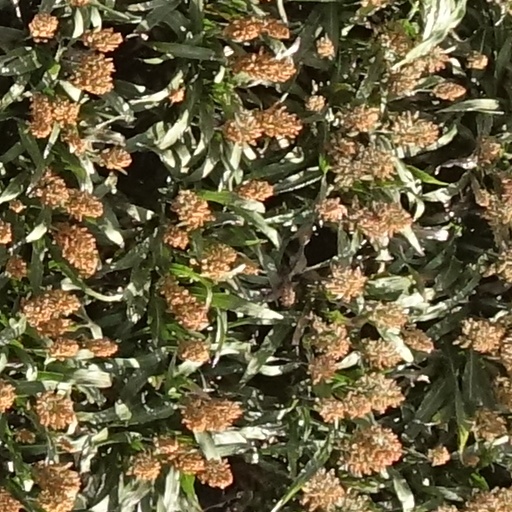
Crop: sorghum